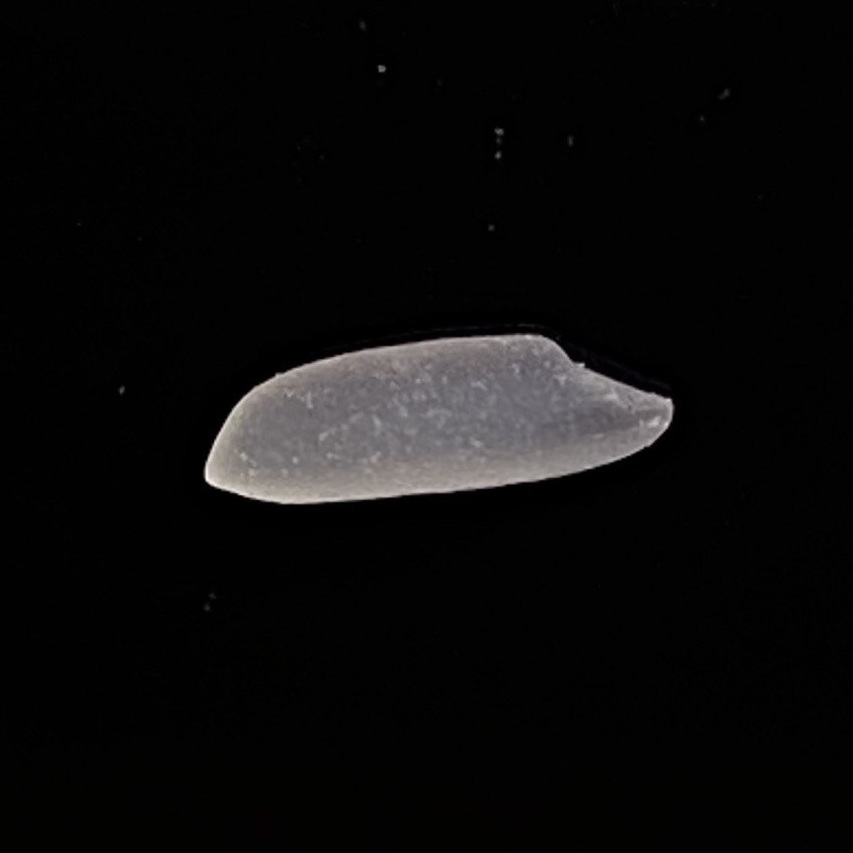
Rice variety: Katarivog